Gian Franco Saba

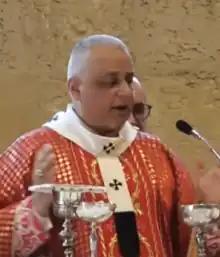

Gianfranco Saba is from 27 June 2017 the elected Archbishop of Sassari.